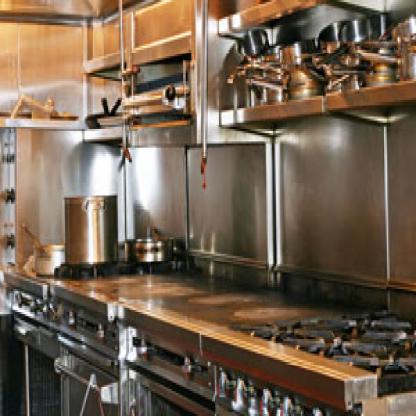
Scene: Indoor